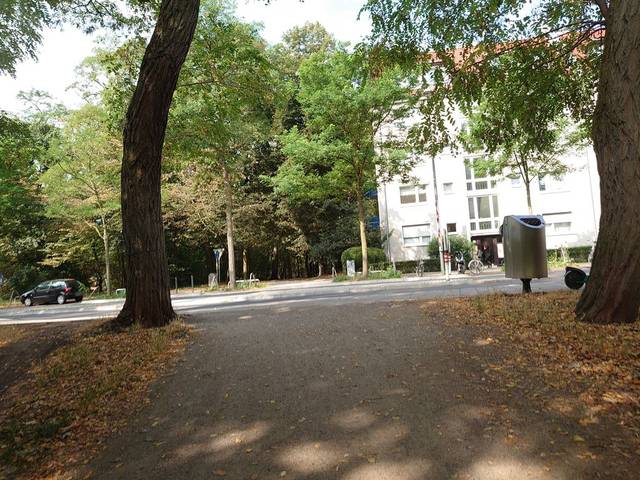
Region: Germany
Coordinates: 50.959, 6.958